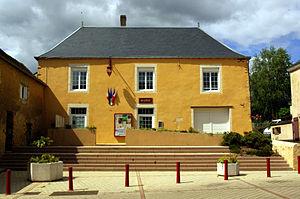
Mairie de Souligné-Flacé
Souligné-Flacé est une commune française, située dans le département de la Sarthe en région Pays de la Loire, peuplée de 686 habitants.